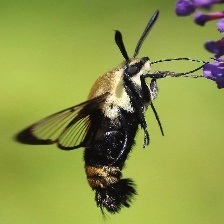
Species: CLEARWING MOTH